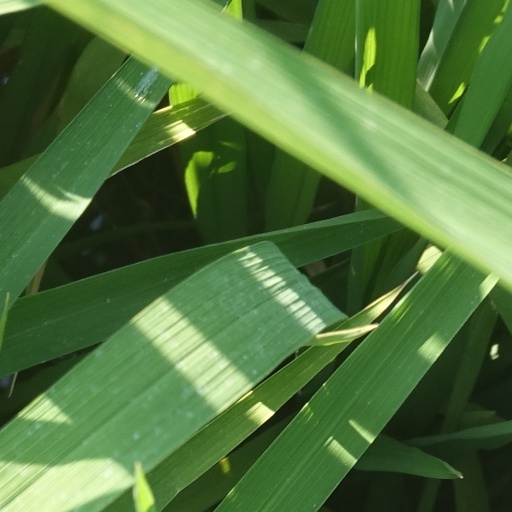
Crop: rice